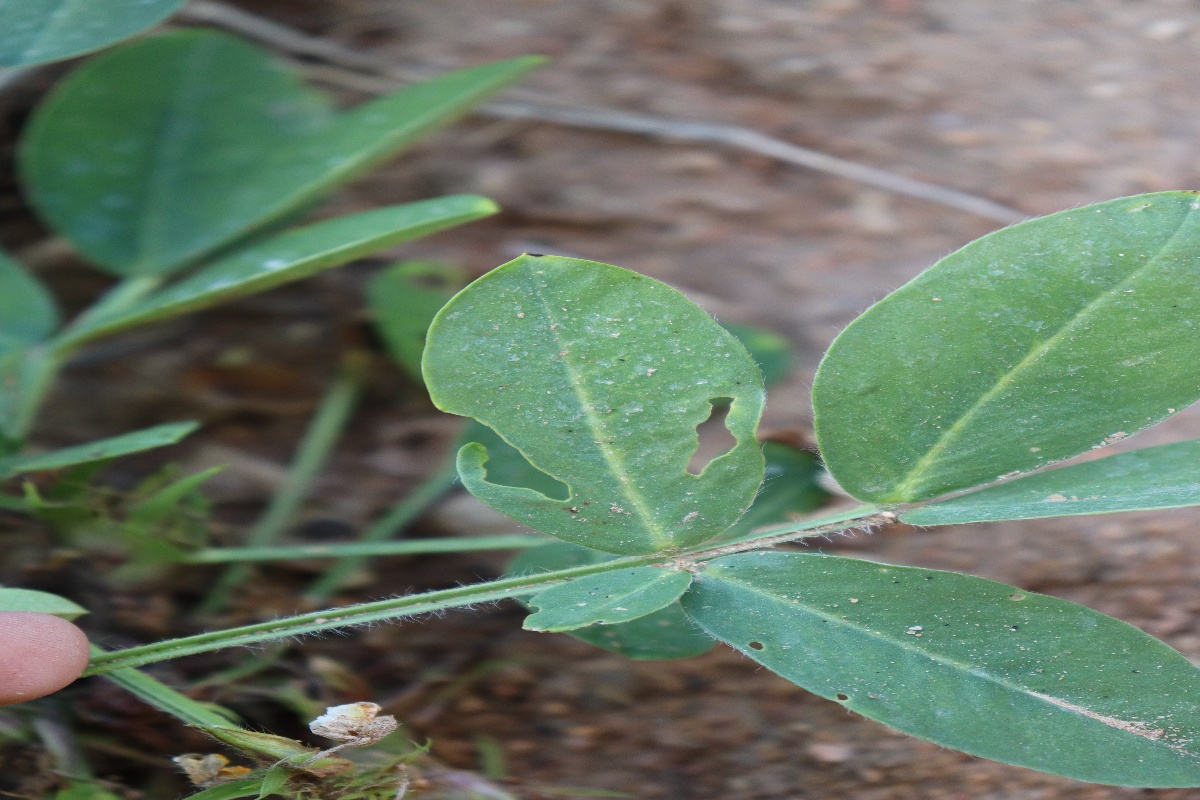
Label: early_leaf_spot